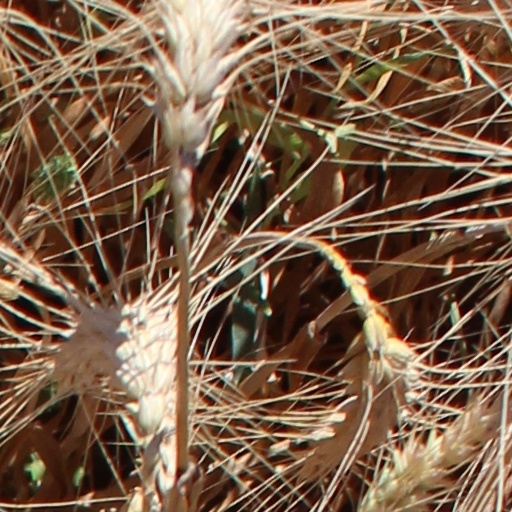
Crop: wheat